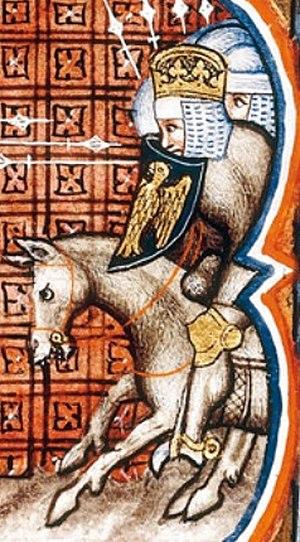
Bataille de Bouvines entre Philippe Auguste et l'empereur Otton IV (1214). Grandes Chroniques de France. France, Paris, XIVe siècle. Paris, Bibliothèque Nationale de France, Dèpartement des manuscrits, Français 2813, folio 253 vÂ° 60 x 65 mm
Otton de Brunswick est né en 1175/1176 probablement à Brunswick en Saxe et mort au château impérial de Harzburg le 19 mai 1218. Il fut élu roi des Romains en 1198 et couronné souverain du Saint-Empire par le pape Innocent III en 1209.